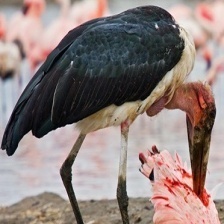
Species: MARABOU STORK
Scientific name: LEPTOPTILOS CRUMENIFER
ImageNet parent category: white_stork